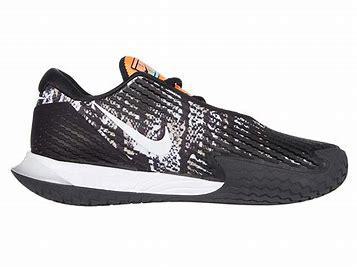
Brand: Nike
Model: Court Air Zoom Vapor Cage 4